Uster

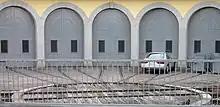
The roundhouse in Uster train station, Switzerland

Uster received the Wakker Prize from the Swiss Heritage Society in 2001 for the city's efforts to maintain an identity within the anonymous Swiss Agglomeration around Zürich. The Society noted that developed land was clearly separated from the neighboring farming land. They praised the efforts that the city had made to integrate old and new buildings and to build with harmonious architectural styles.